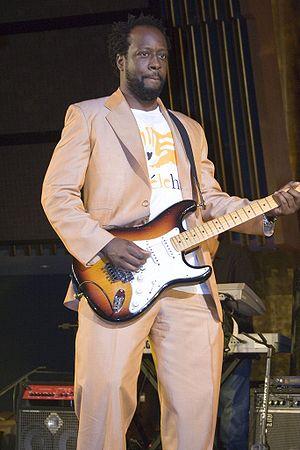
Cette liste énumère des personnalités de la diaspora haïtienne ou d'origine haïtienne. Elles sont classées, dans chaque domaine, par ordre alphabétique.